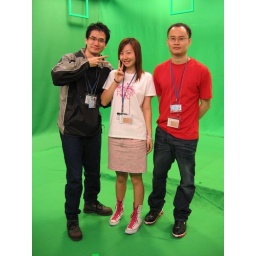
Pepsi mocap in green screen